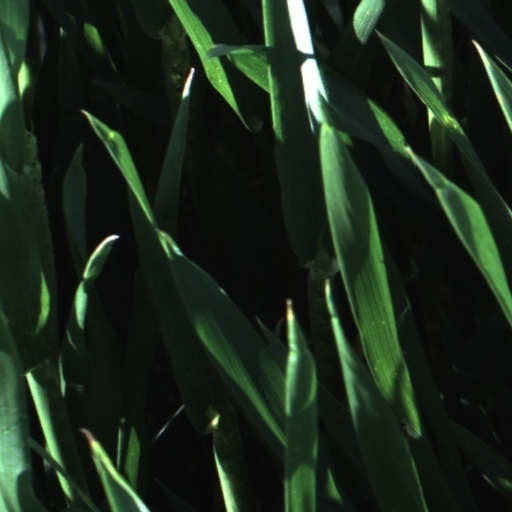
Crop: wheat